Apollo program

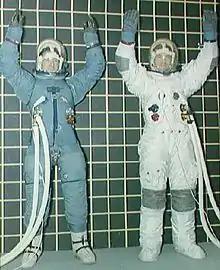
Block II spacesuit in January 1968, before (left) and after changes recommended after the Apollo1 fire

Saturn V launch vehicles and flights were designated with an AS-500 series number, "AS" indicating "Apollo Saturn" and the "5" indicating Saturn V. The three-stage Saturn V was designed to send a fully fueled CSM and LM to the Moon. It was in diameter and stood tall with its lunar payload. Its capability grew to for the later advanced lunar landings. The S-IC first stage burned RP-1/LOX for a rated thrust of , which was upgraded to . The second and third stages burned liquid hydrogen; the third stage was a modified version of the S-IVB, with thrust increased to and capability to restart the engine for translunar injection after reaching a parking orbit.